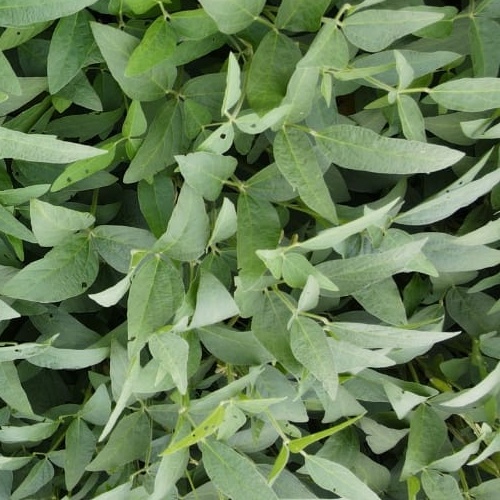
Label: Diabrotica_speciosa